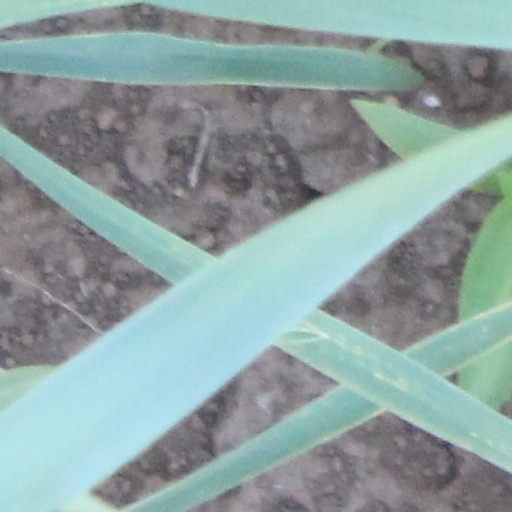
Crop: wheat